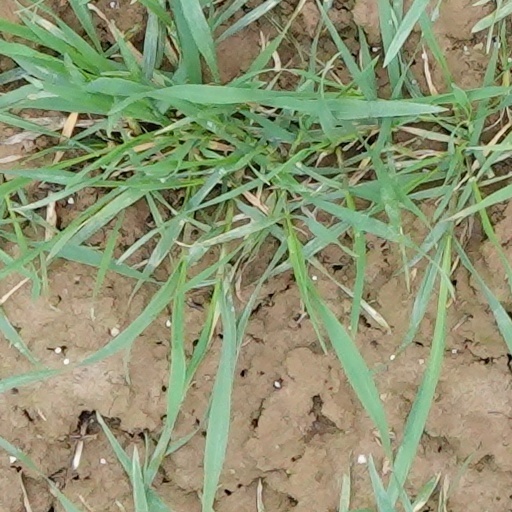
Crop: wheat